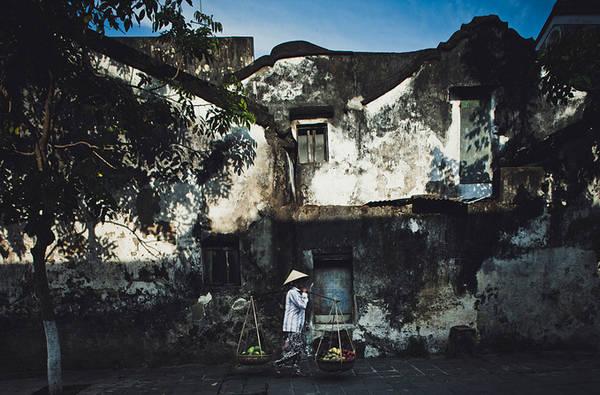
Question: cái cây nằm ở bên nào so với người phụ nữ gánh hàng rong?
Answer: cái cây nằm ở bên trái người phụ nữ gánh hàng rong